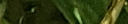
Label: Wheat___Yellow_Rust